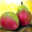
Label: pear